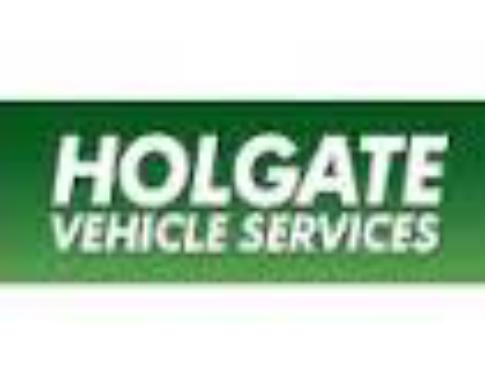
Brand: Holgate
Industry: Food